Hellenic Nomarchy

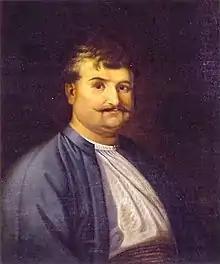
""Hellas will always pay tribute to your immortal name, counting it among those of Epaminondas, Leonidas, Themistocles and Thrasybulus."" – from "Hellenic Nomarchy", regarding Rigas Ferraios (pictured)

The anonymous author dedicates his work to the activist and author Rigas Feraios and condemns the feudal behavior of the Greek clergy. Moreover, he advocates the transition to a new economic structure based upon small agricultural producers and craftsmen. By applying the physiocratic principles, he argued that peasants were society's backbone, or as he put it, "the column of society". However, the author argued that because of number of external factors, such as feudalism and state intervention, they had a very low living standard. The main references in the book are to the ancient Greek philosophical works, although the influence of contemporary European thinkers such as Jean-Jacques Rousseau, Montesquieu, and Voltaire is obvious in the author's endeavor to describe a "fair and humane" society. On the other hand, when it comes to the struggle for national liberation he turns to the moral greatness of ancient Greece in order to stimulate collective pride and to describe models of heroism and patriotism: